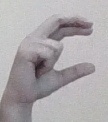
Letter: thal